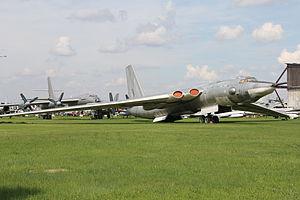
Le Miassichtchev M-4, "Type 37" pour l'USAF/DoD et « Bison » pour l'OTAN, est un bombardier stratégique soviétique quadriréacteurs conçu par le bureau d'études Miassichtchev de Vladimir Miassichtchev dans les années 1950. Le bureau d'études Miassichtchev a été créé pour construire un tel appareil.